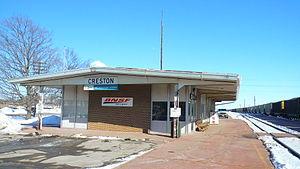
La gare de Creston (Iowa) est une gare ferroviaire des États-Unis, située sur le territoire de Creston dans l'État de l'Iowa.